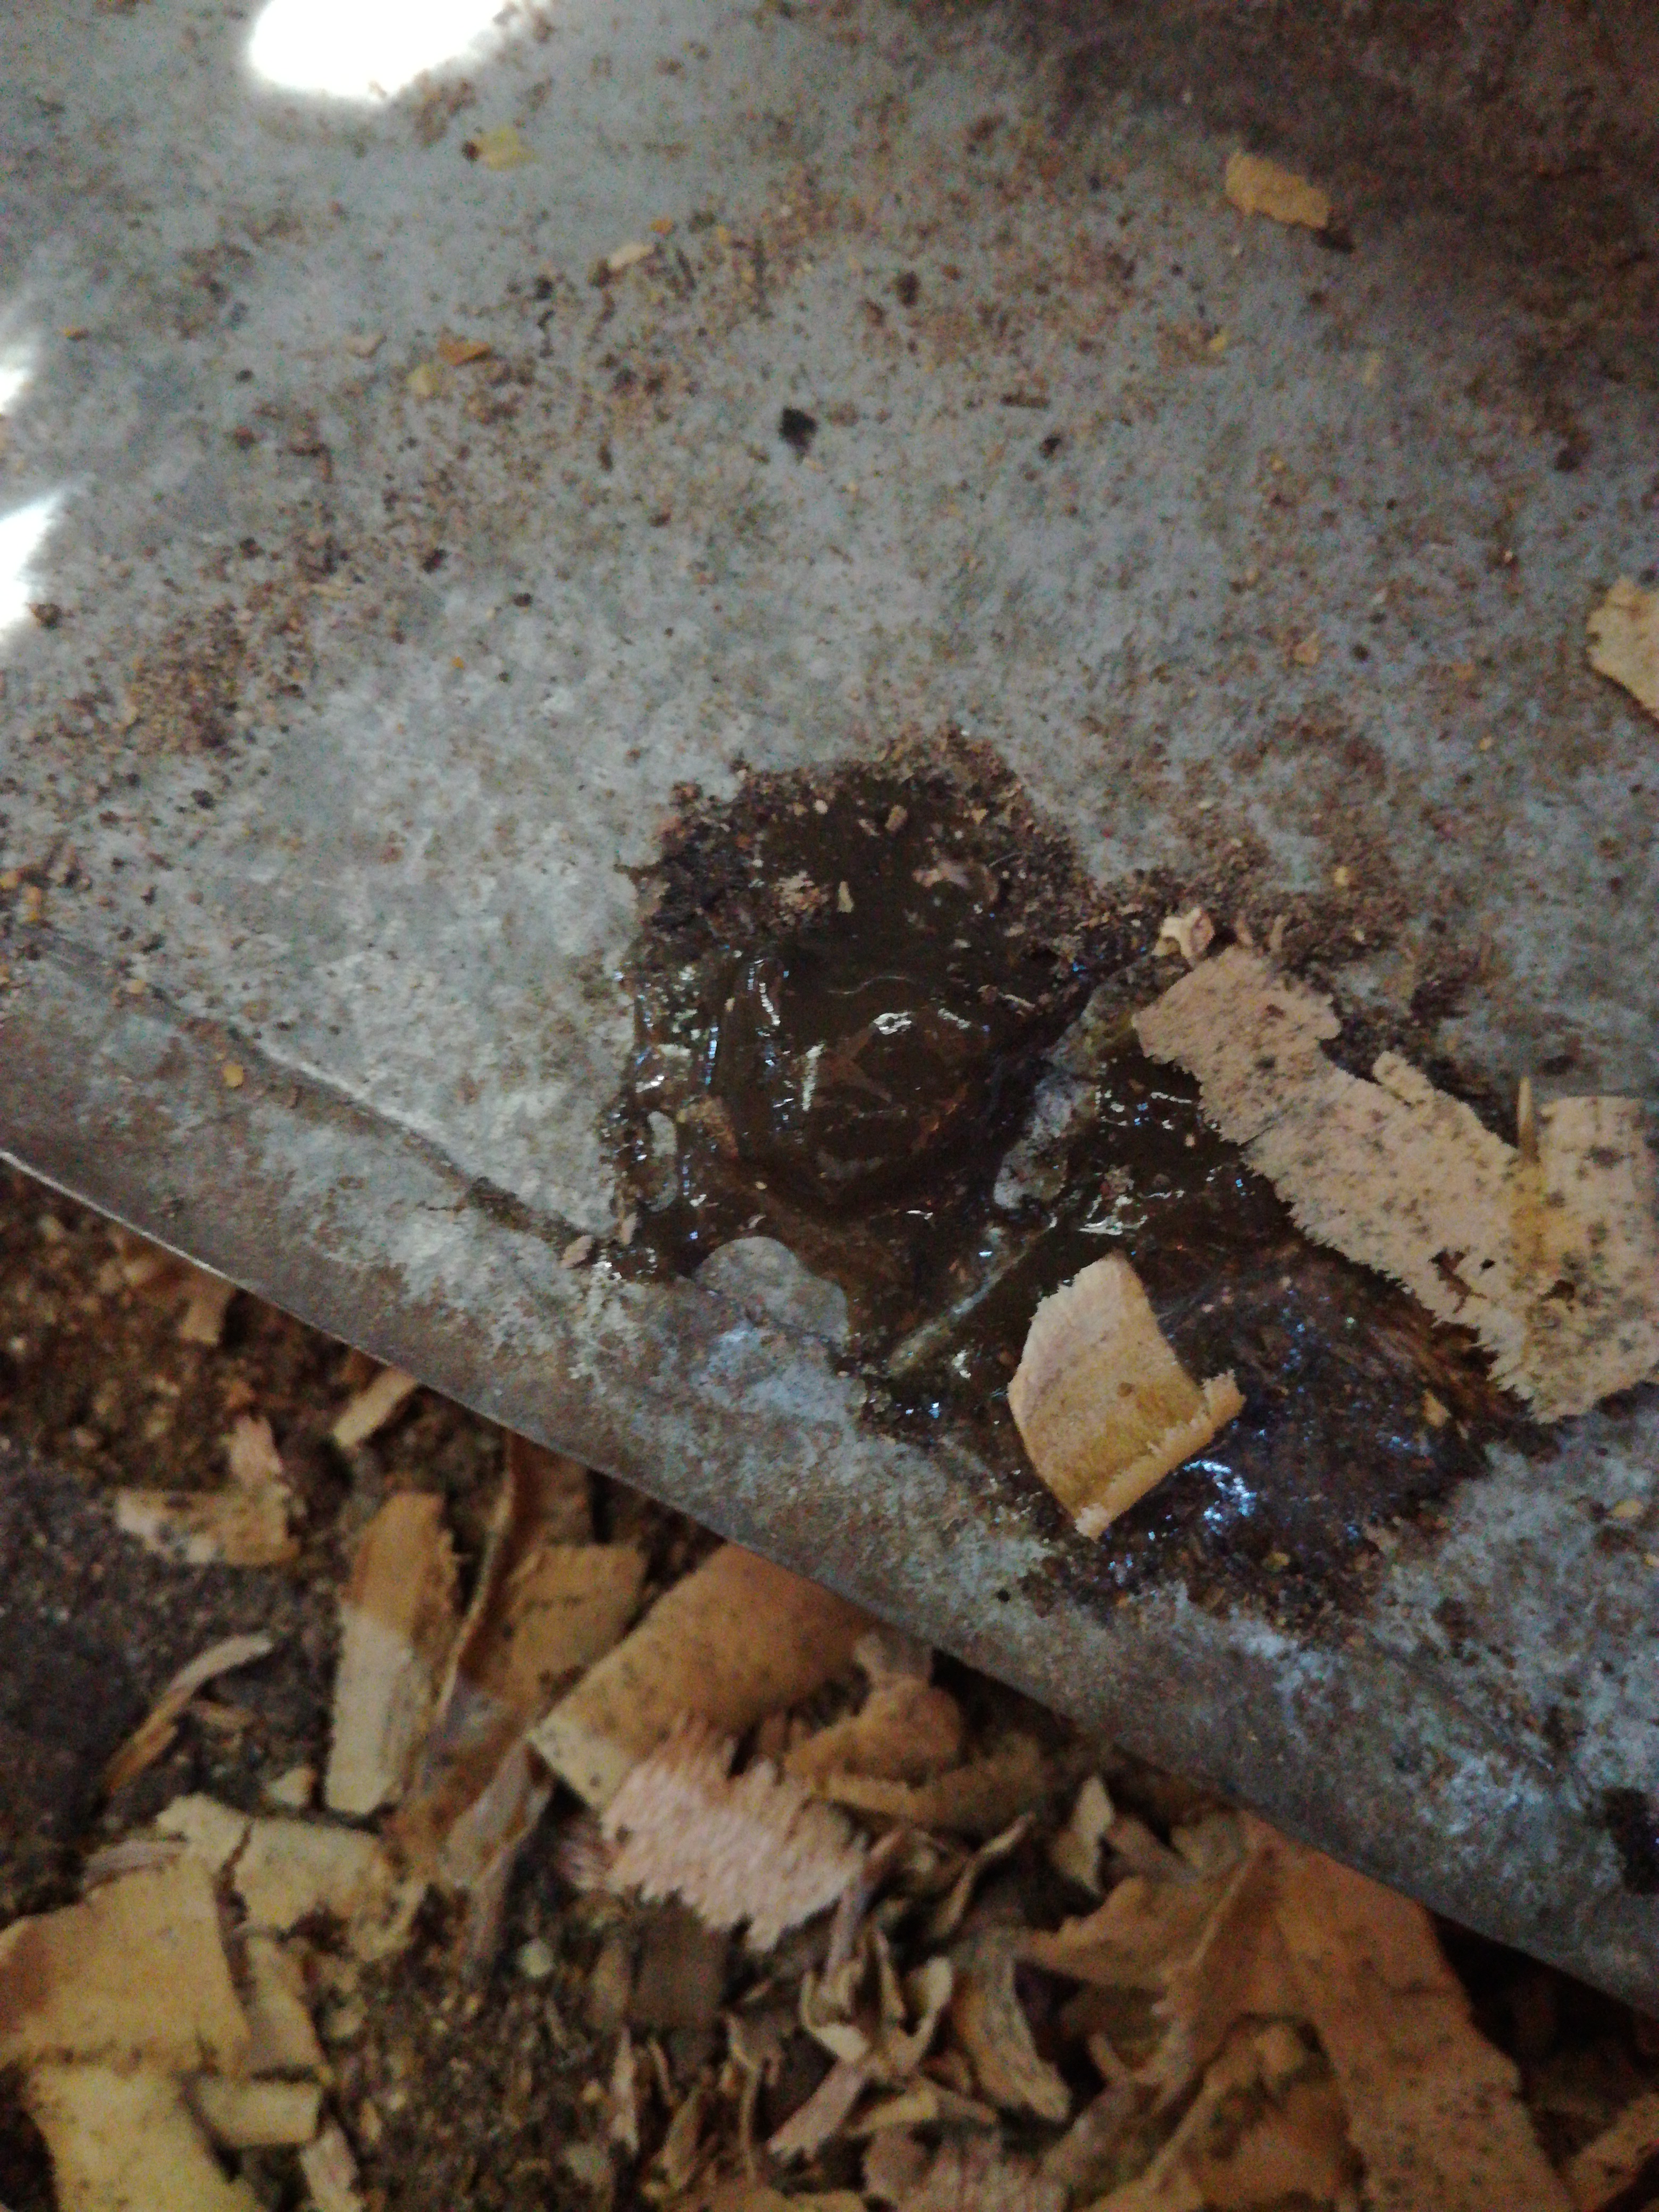
PCR-confirmed diagnosis: Healthy